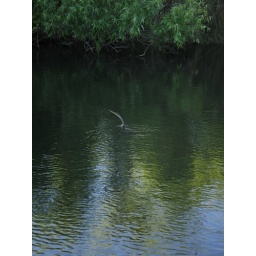
This bird was swimming/fishing in the water near the Shark Valley visitor center. Everglades National Park, Shark Valley March 2009